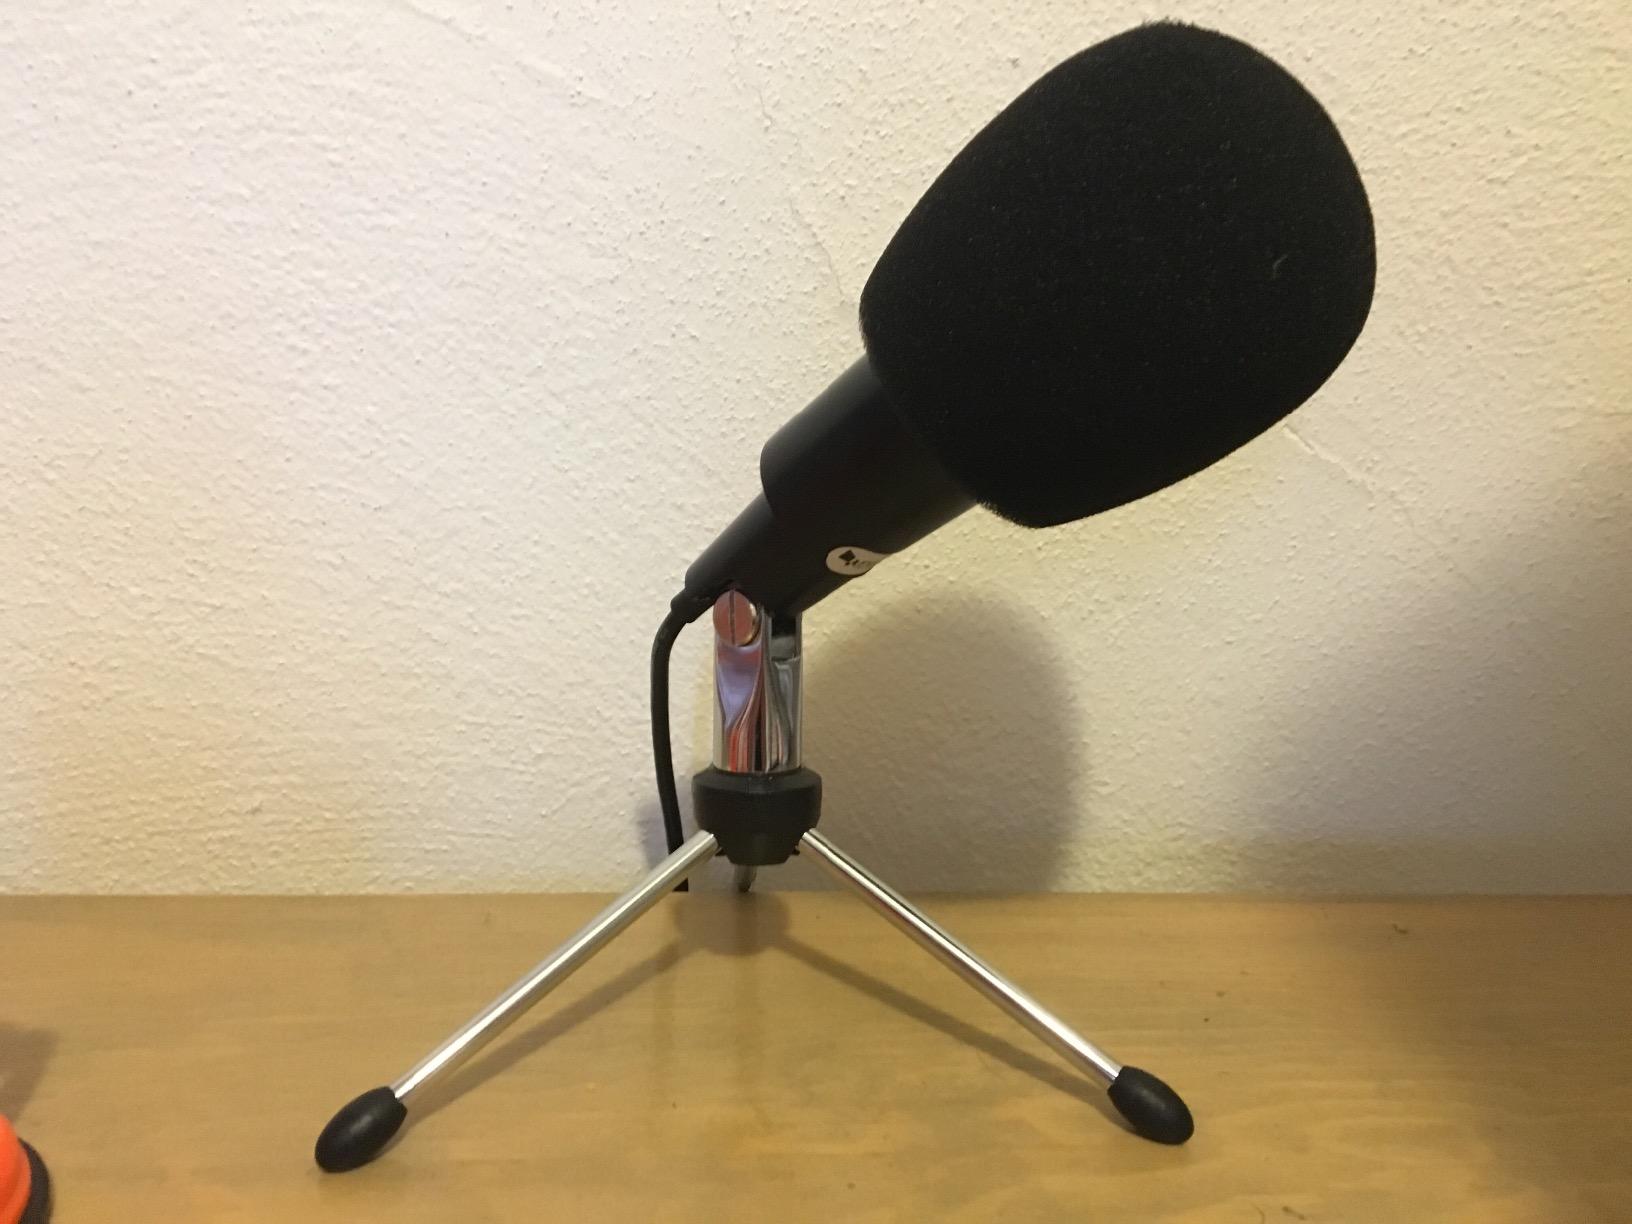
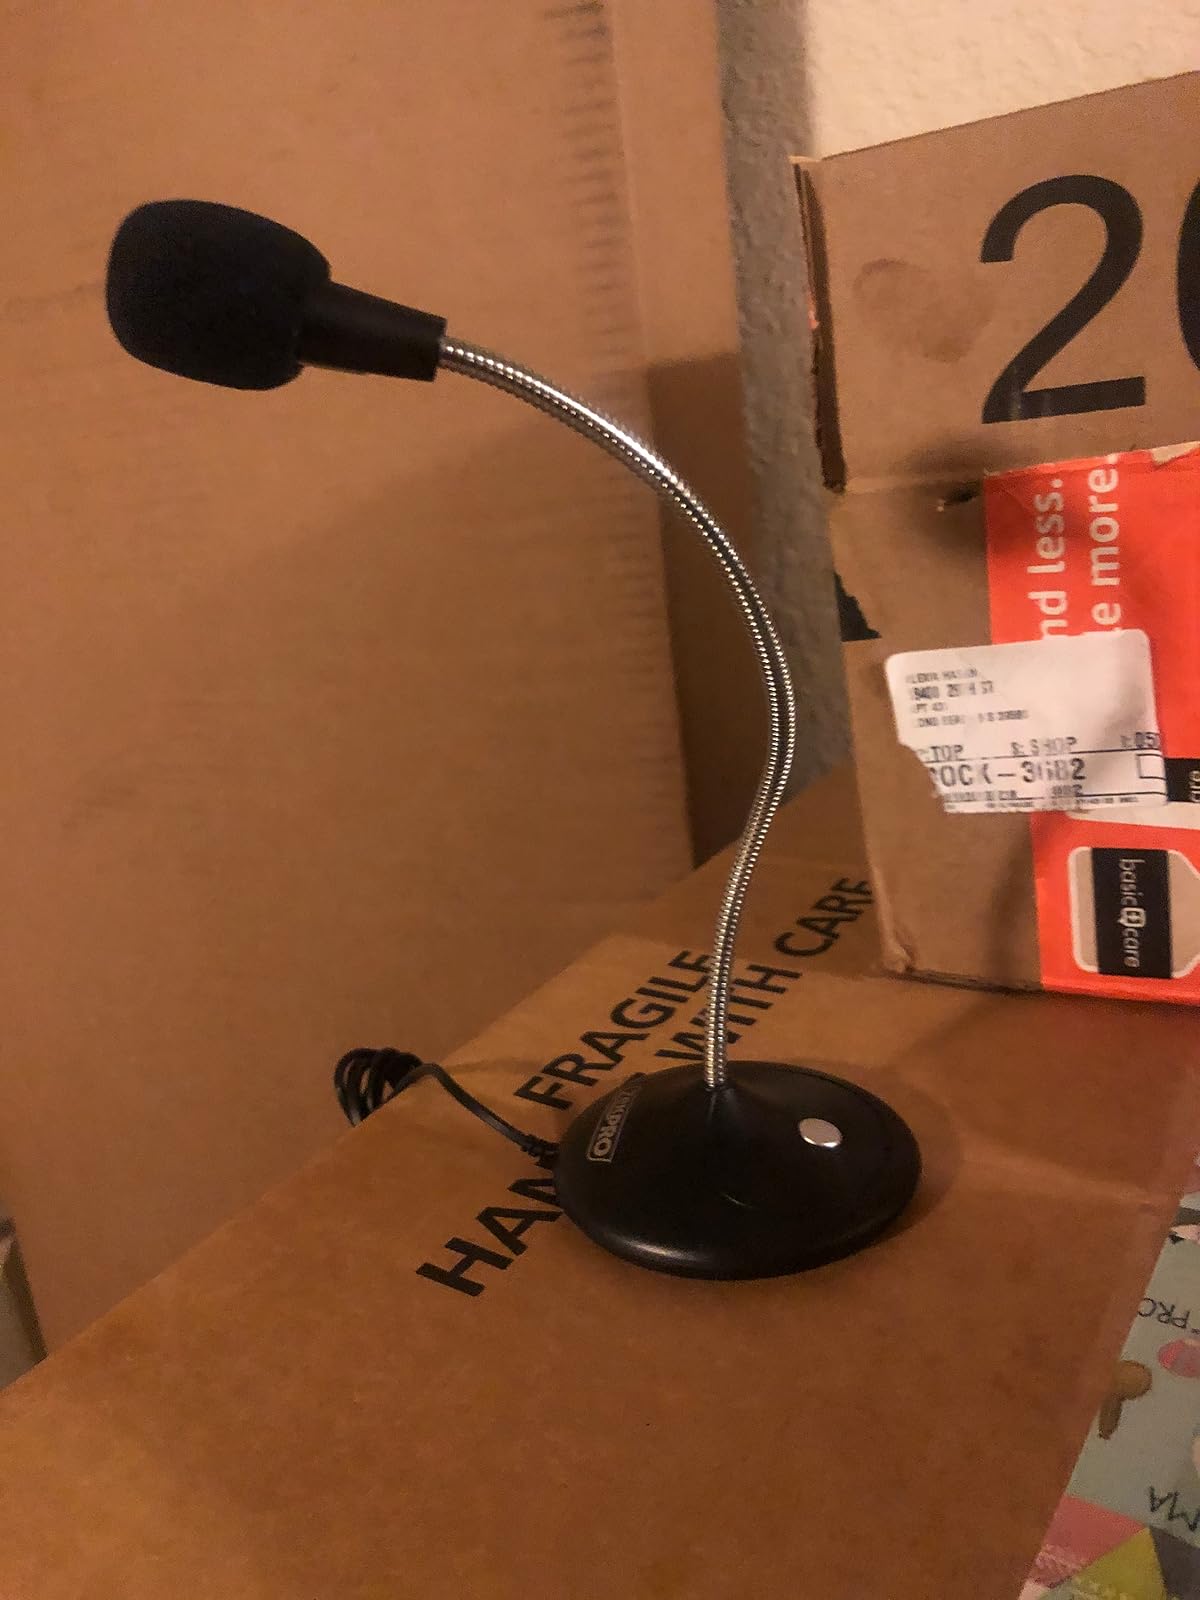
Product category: microphone
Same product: no